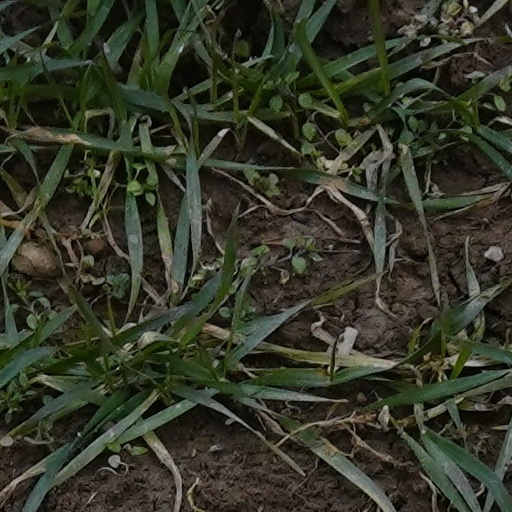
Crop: wheat